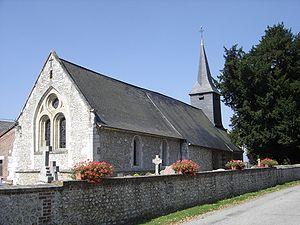
Saint-Mards-de-Blacarville est une commune française située dans le département de l'Eure, en région Normandie.